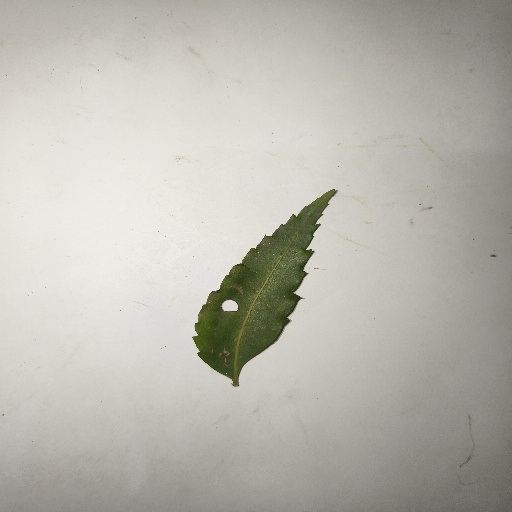
Species: Neem
Leaf condition: Shot Hole Leaf